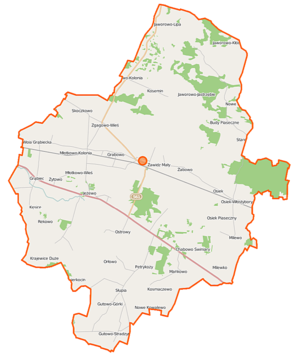
Zawidz est une gmina rurale de la powiat de Sierpc, dans la Voïvodie de Mazovie, dans le centre-est de la Pologne.